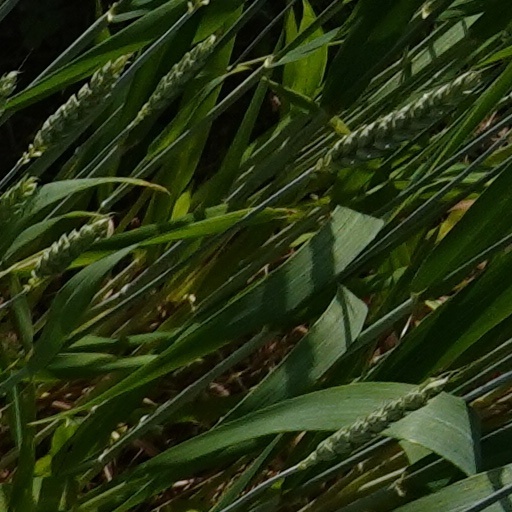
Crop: wheat